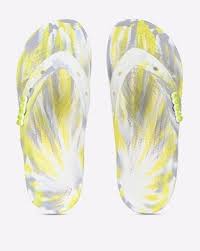
Label: Clog